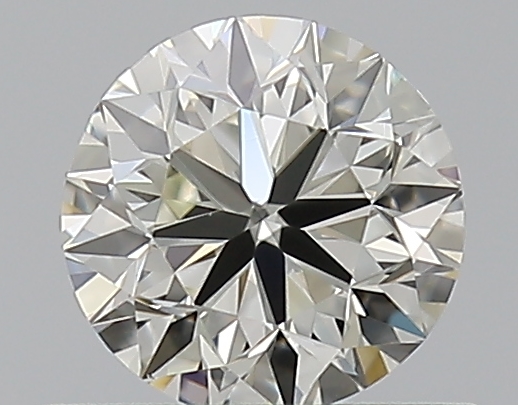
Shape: round
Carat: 0.5
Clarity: VS1
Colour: K
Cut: VG
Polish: EX
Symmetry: VG
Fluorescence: N
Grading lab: GIA
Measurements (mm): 4.93 x 4.98 x 3.19